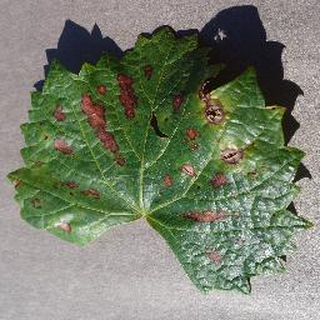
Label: grape_esca_black_measles